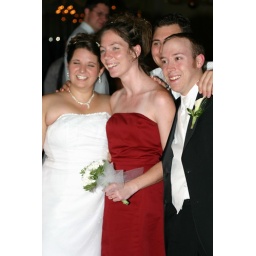
Huzzah, girl in red dress!